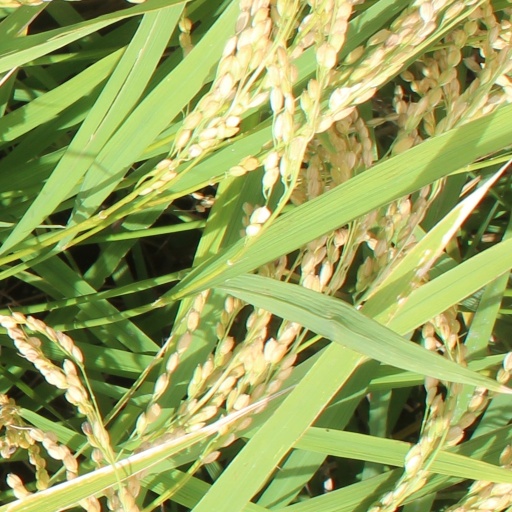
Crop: rice